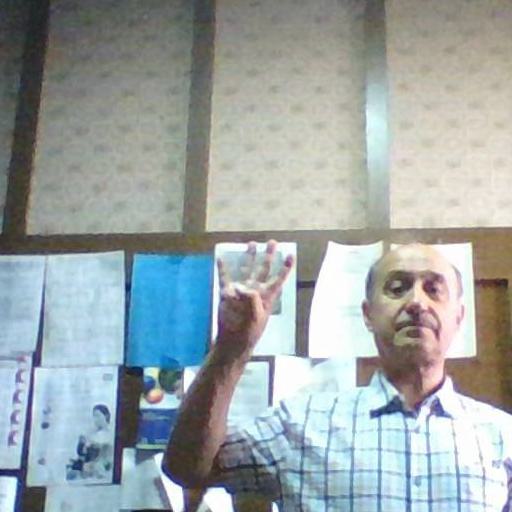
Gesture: four